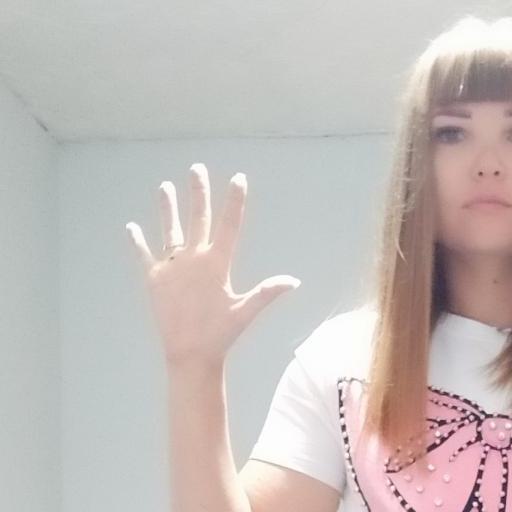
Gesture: palm